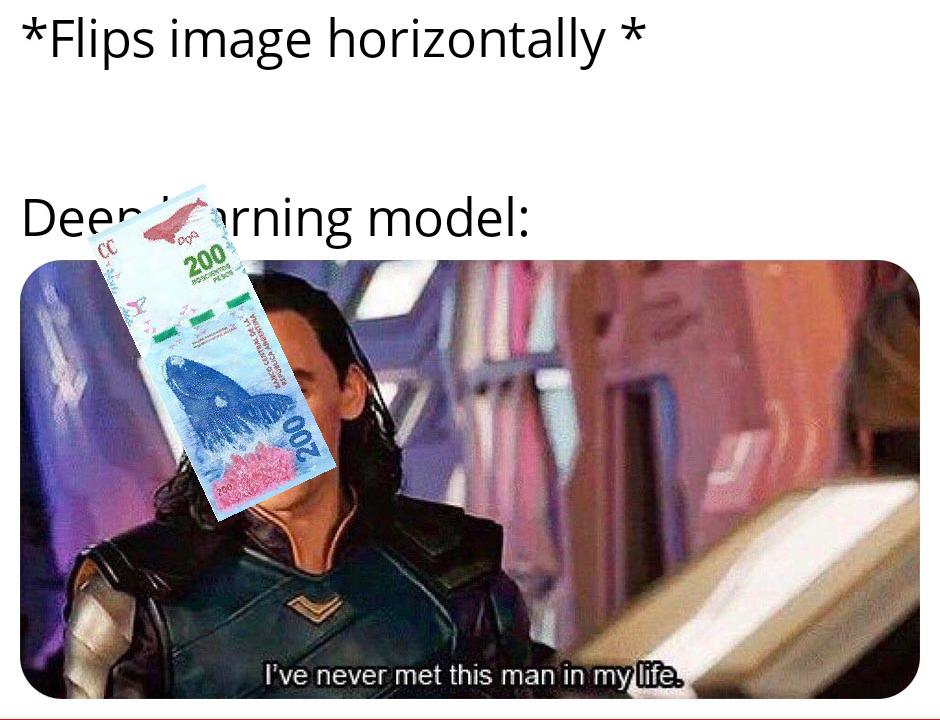
Denominación: 200